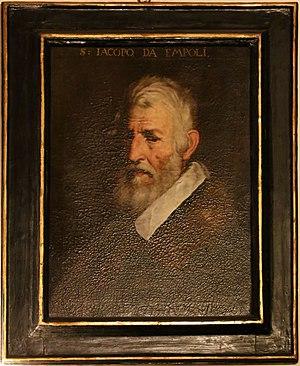
Jacopo Chimenti dit Jacopo da Empoli ou encore L'Empoli est un peintre italien maniériste de la Renaissance tardive, actif dans la seconde moitié du XVIᵉ et la première du XVIIᵉ siècle, dont l'œuvre se rattache à l'école florentine.